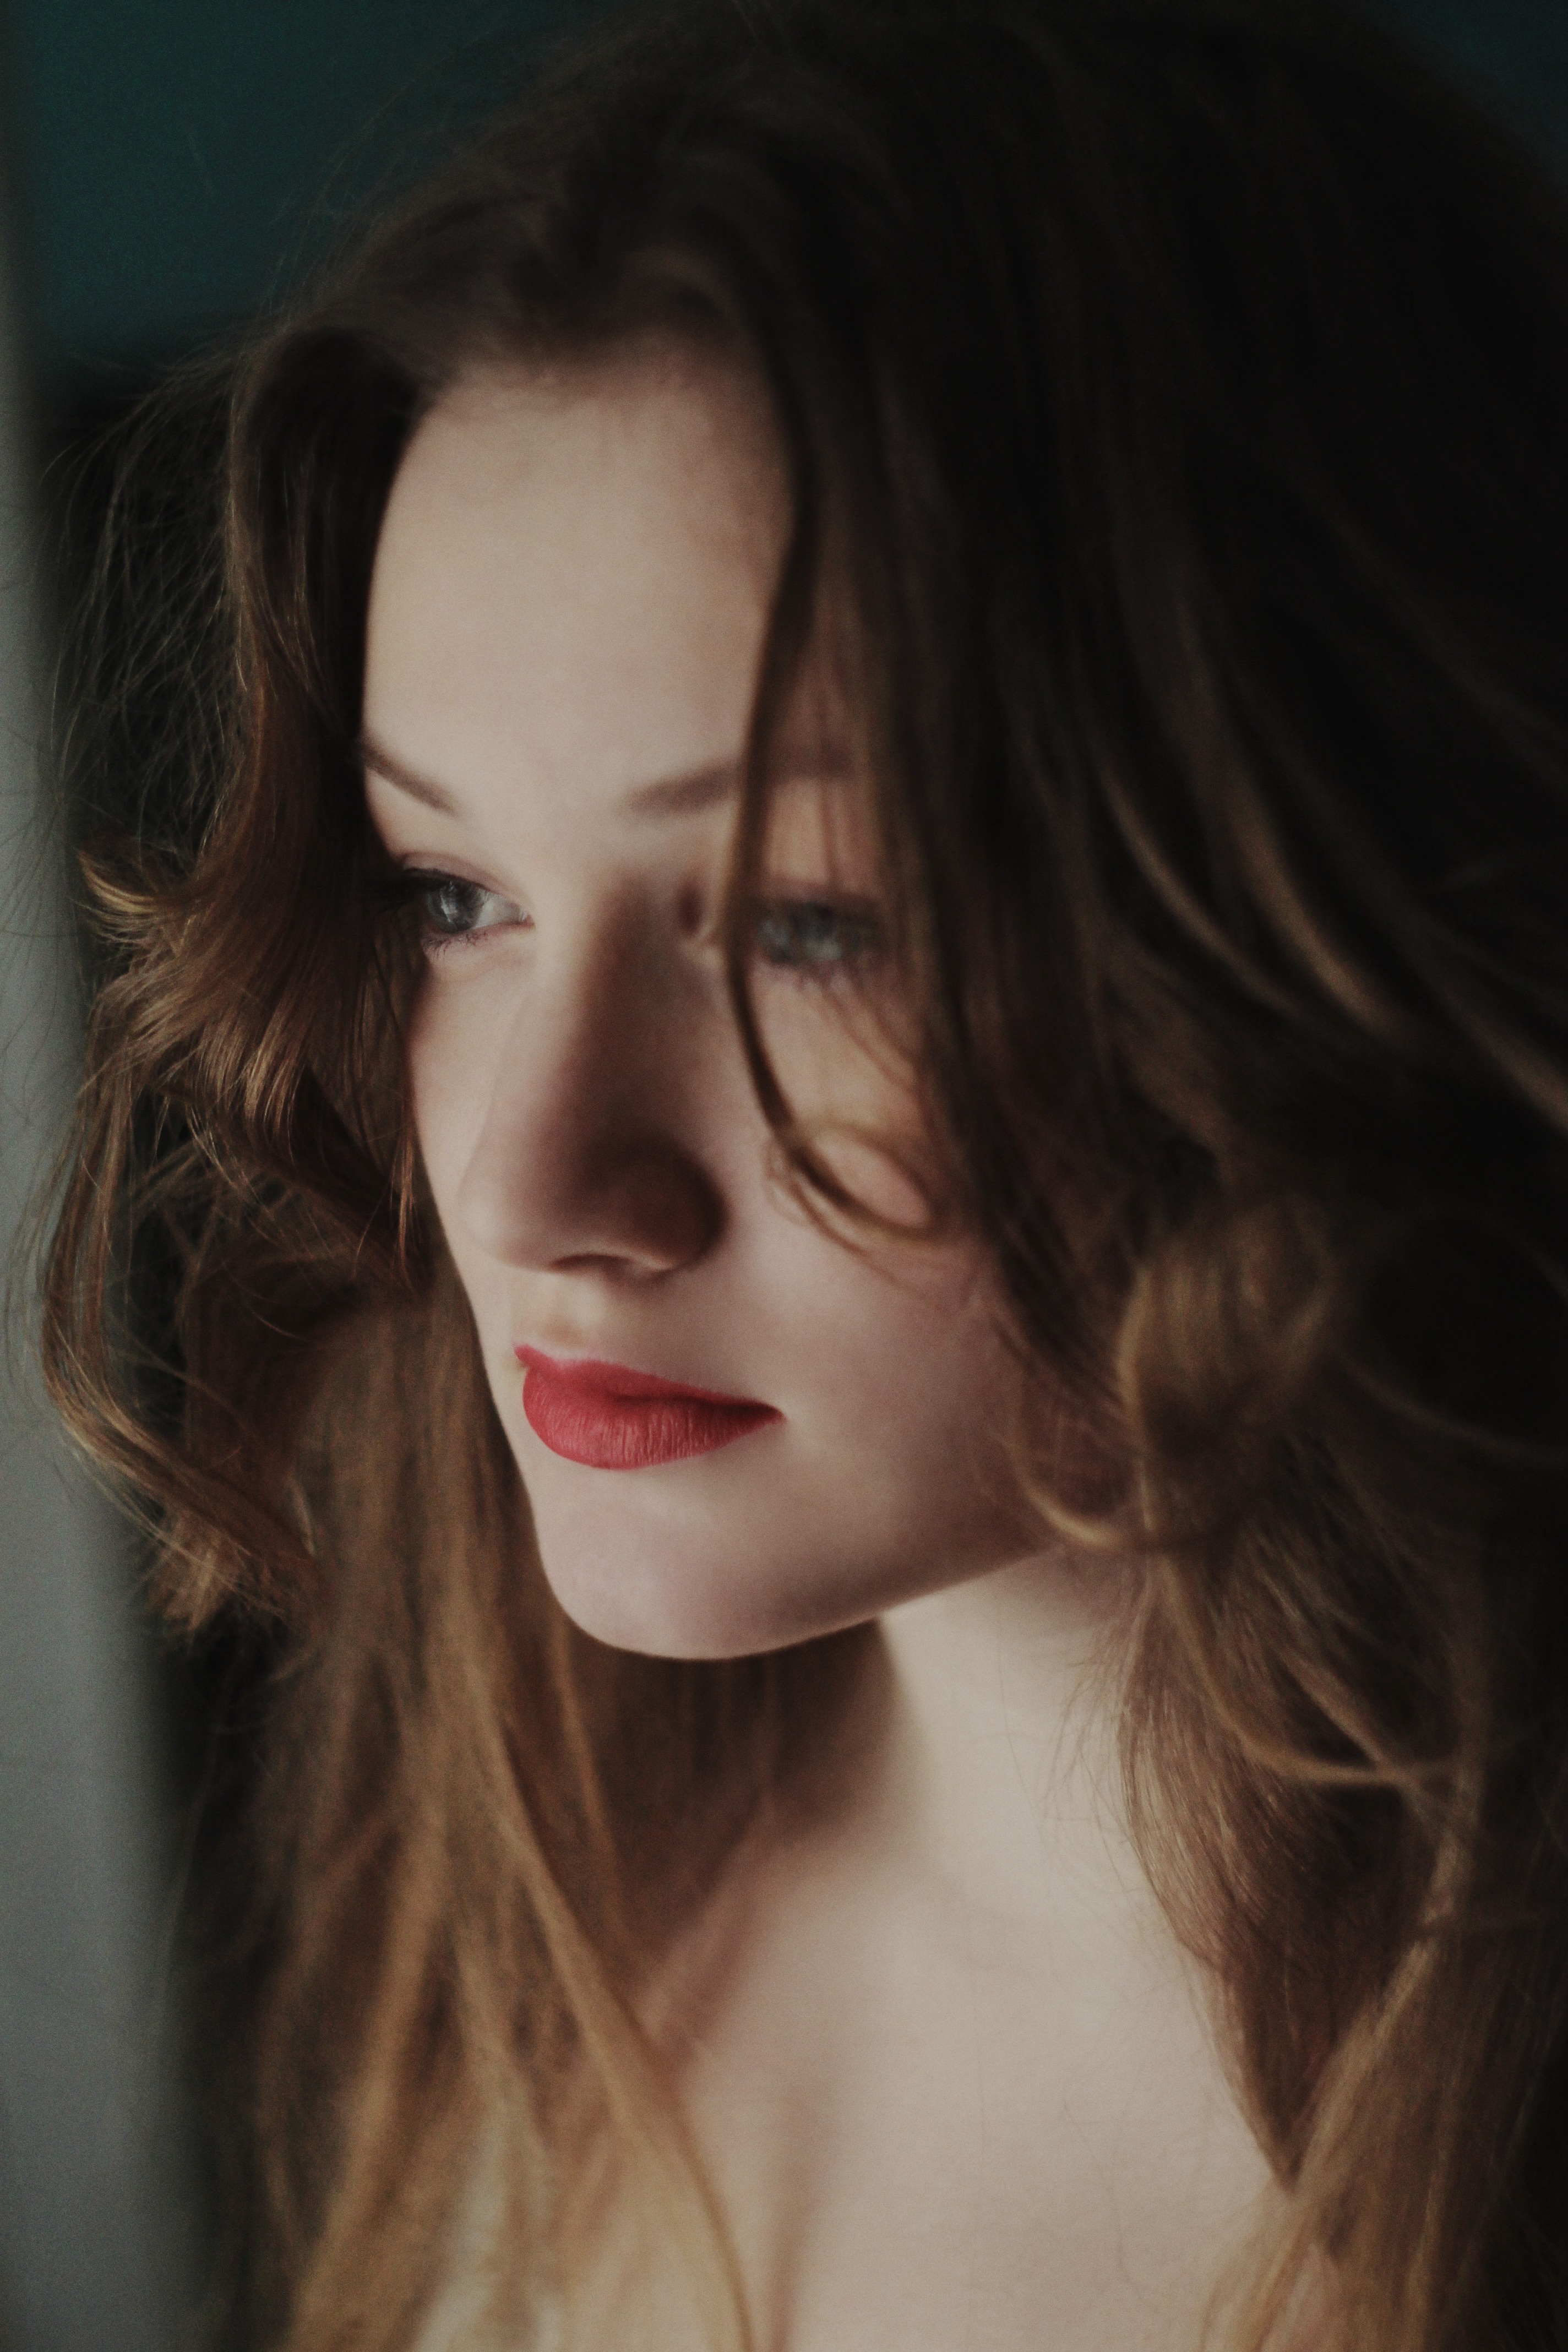
person, blur, people, girl, woman, hair, photography, brunette, portrait, model, young, red, fashion, lady, lip, hairstyle, long hair, close up, black hair, face, nose, eyes, focus, eye, head, skin, lips, beauty, beautiful, blond, pretty, organ, photo shoot, brown hair, portrait photography, art model, supermodel